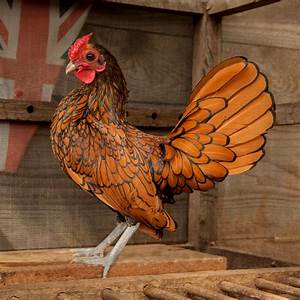
Label: gallina